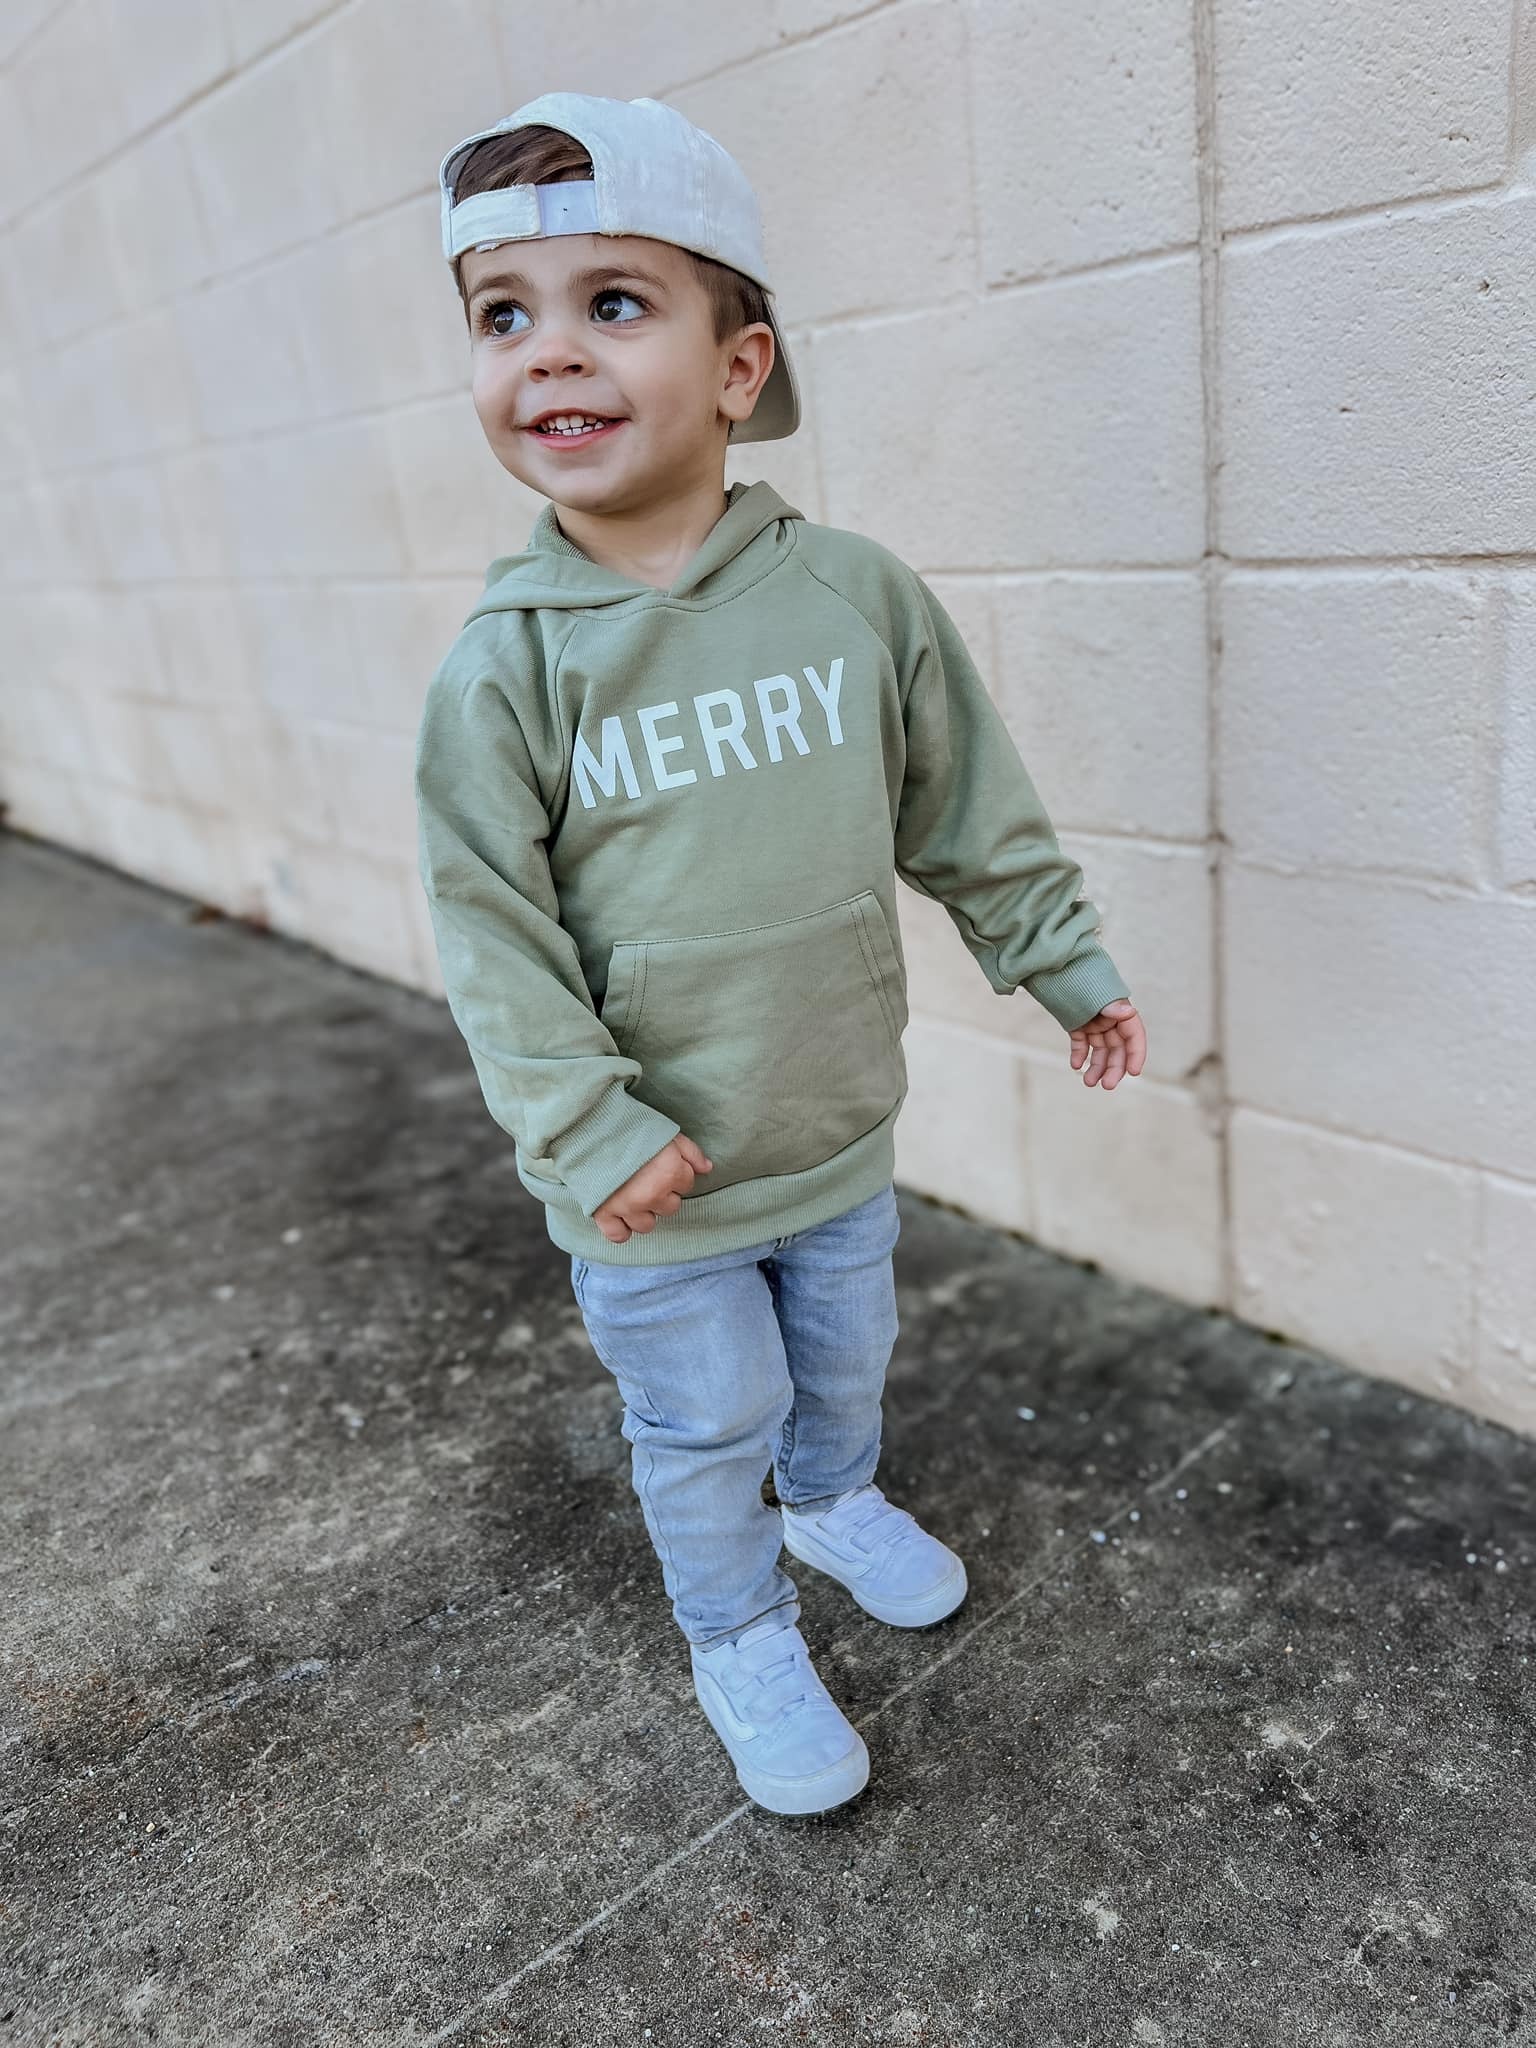
Merry Christmas Graphic Hoodie
Introducing our festive Merry Graphic Hoodie Sweatshirt, the ideal holiday attire for your little one. Crafted from lightweight, high-quality French terry material, this hoodie seamlessly combines comfort and holiday cheer. Featuring a delightful "Merry" graphic, this hoodie is the perfect addition to your child's festive wardrobe. Available in sizes 0-3 months to 4T, it's designed for a cozy fit during the holiday season. Made from lightweight French terry, this hoodie ensures that your little one stays comfortable and stylish as they join in the holiday festivities. The breathable fabric makes it suitable for various seasonal activities. Let your child embrace the joy of the season in our Merry Graphic Hoodie Sweatshirt – a perfect blend of festive spirit and comfort. Add a touch of holiday magic to their wardrobe with this lightweight and high-quality piece.
Brand: Little Joy Co.
Category: Apparel & Accessories > Clothing > Baby & Toddler Clothing > Baby & Toddler Tops > Hoodies